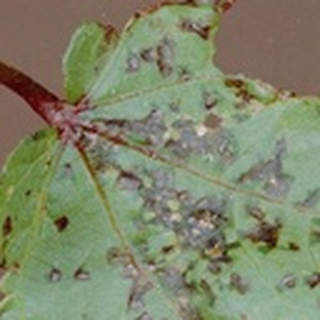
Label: cotton_bacterial_blight